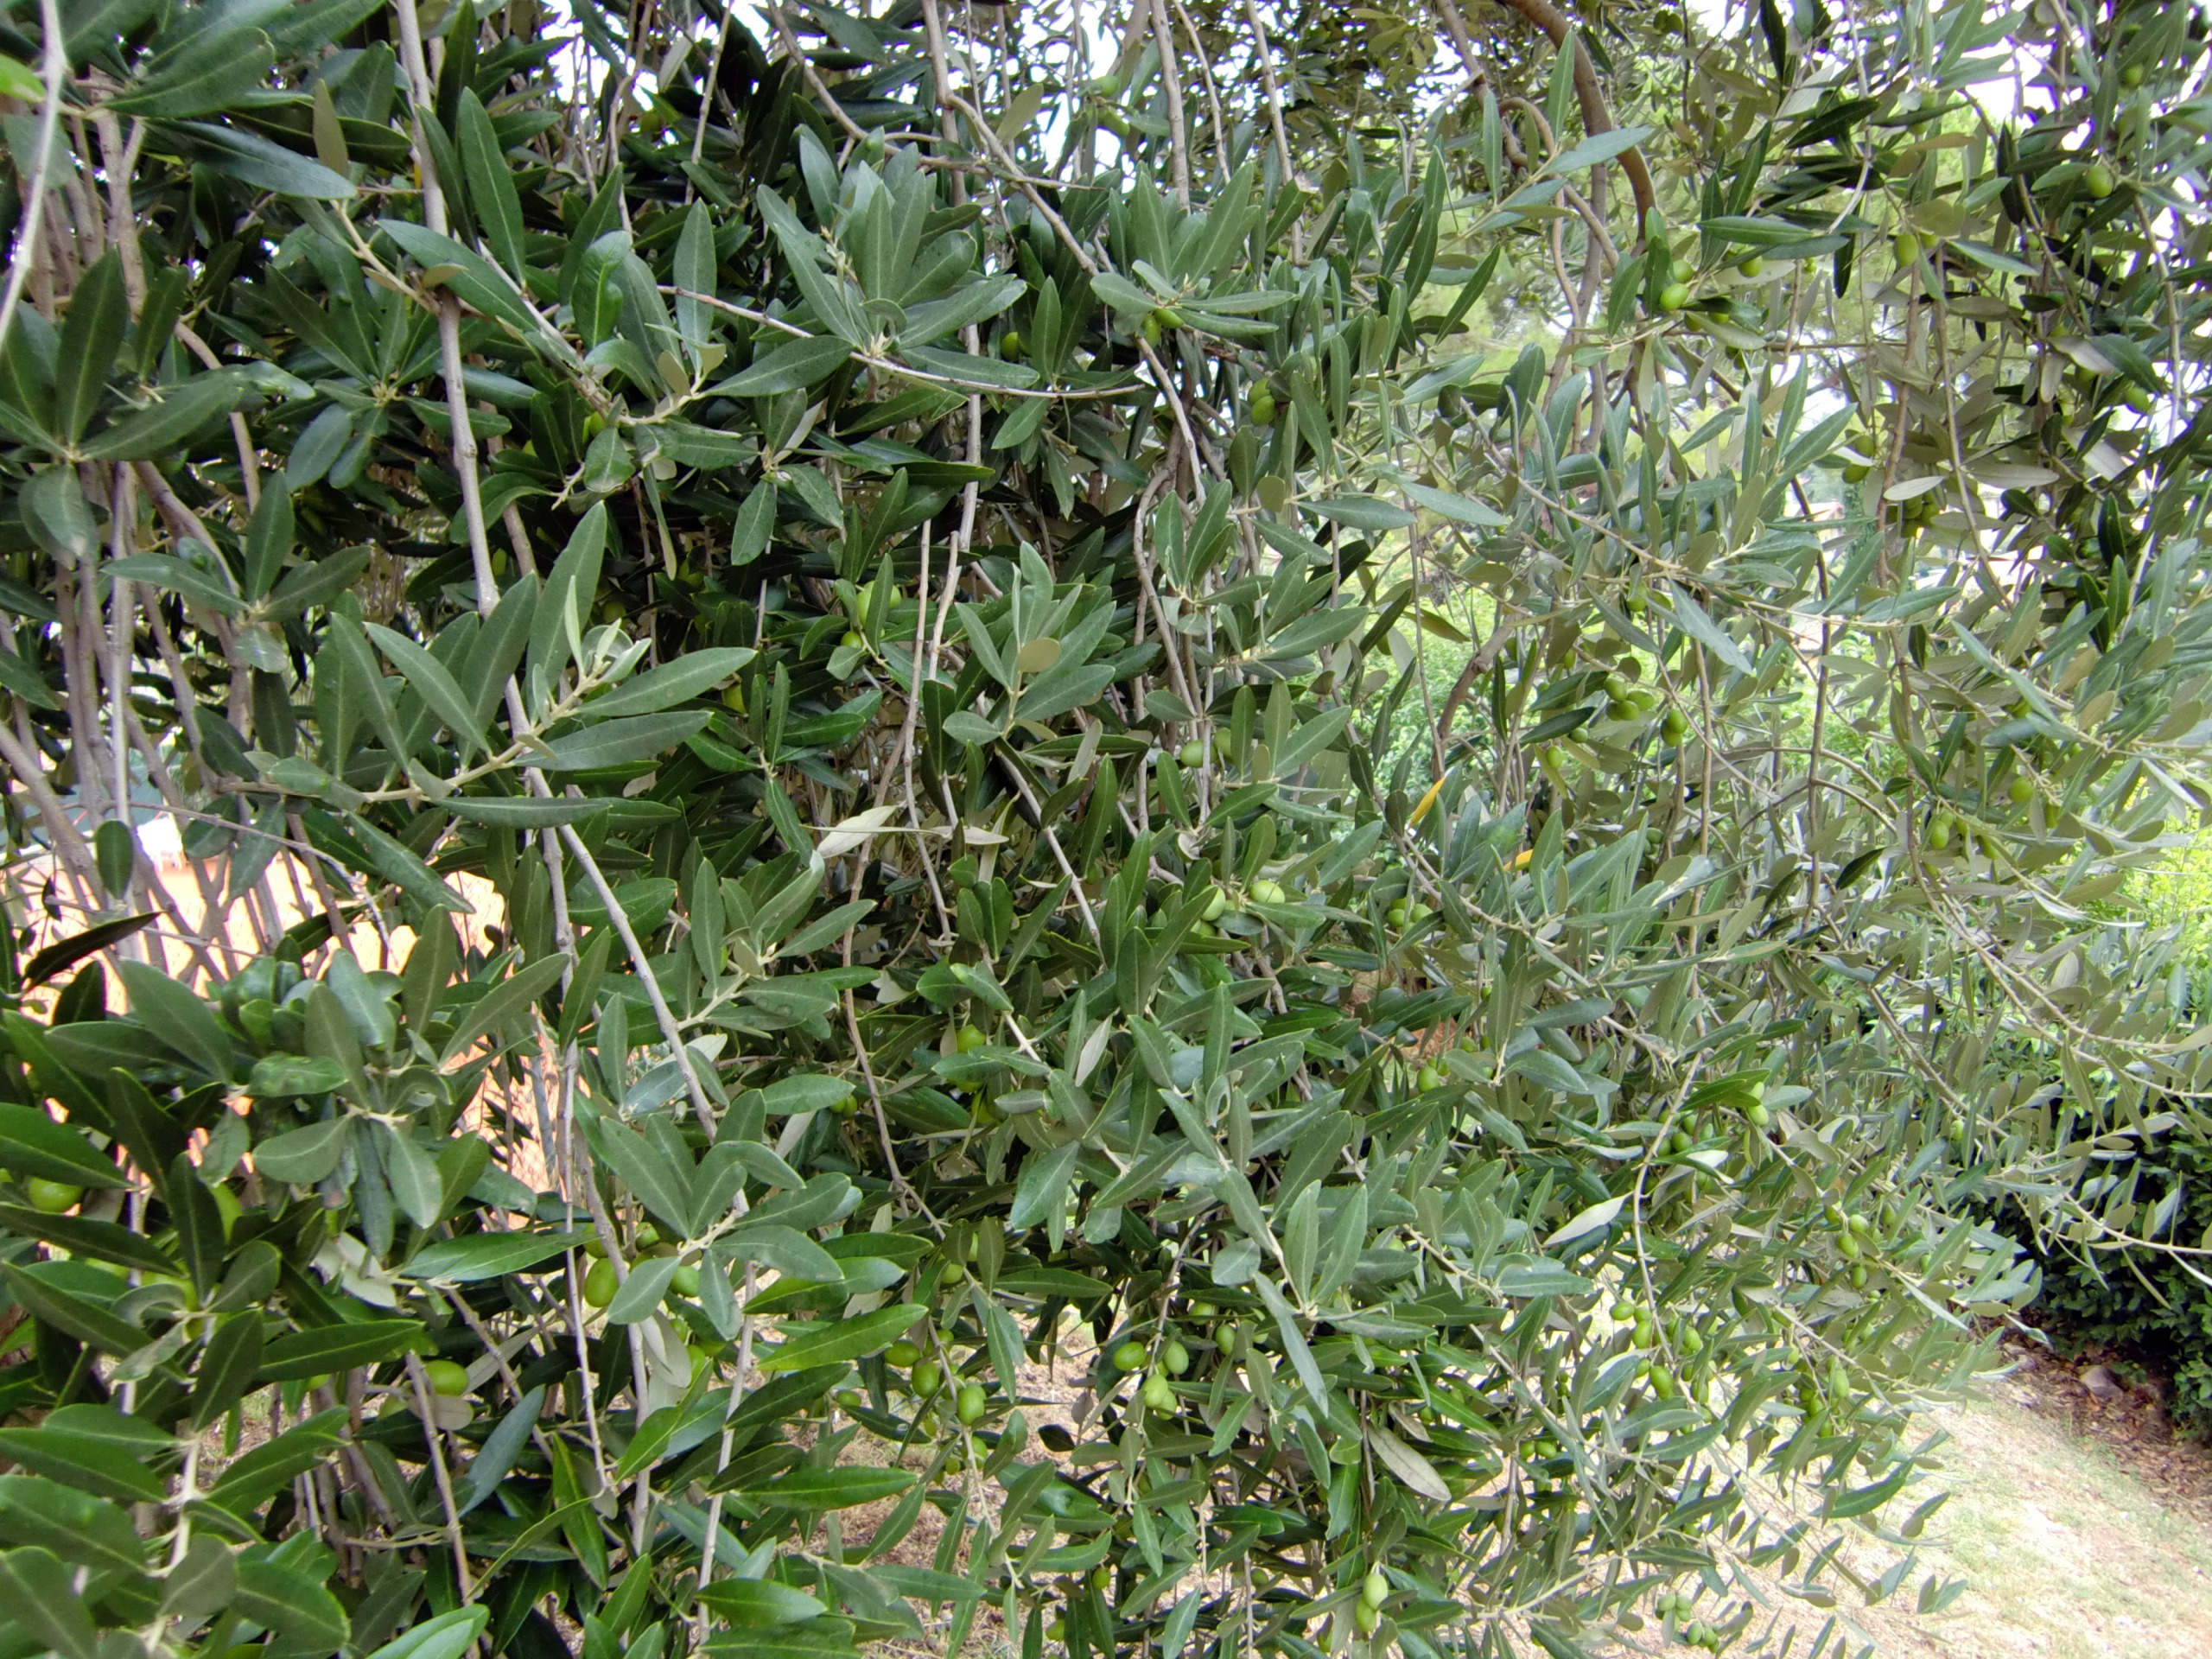
tree, plant, flower, food, herb, produce, evergreen, botany, flora, leaves, shrub, olives, flowering plant, subshrub, woody plant, land plant